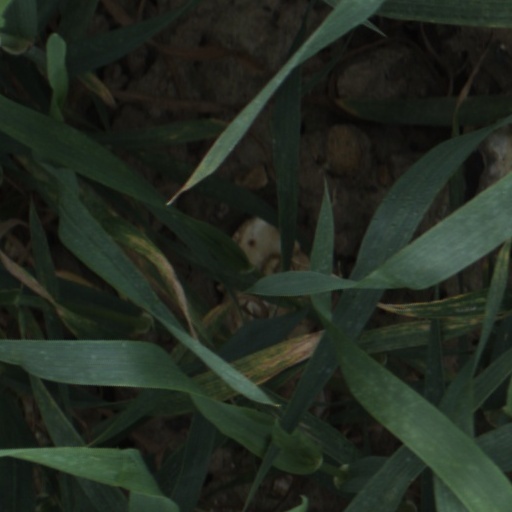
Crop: wheat